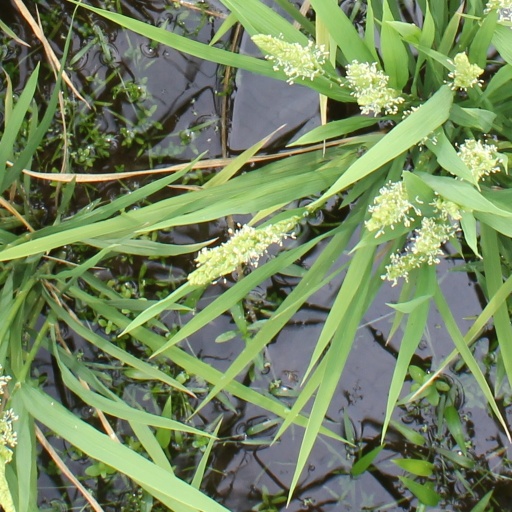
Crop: rice